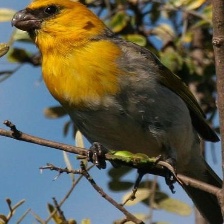
Species: PALILA
Scientific name: LOXIOIDES BAILLEUI